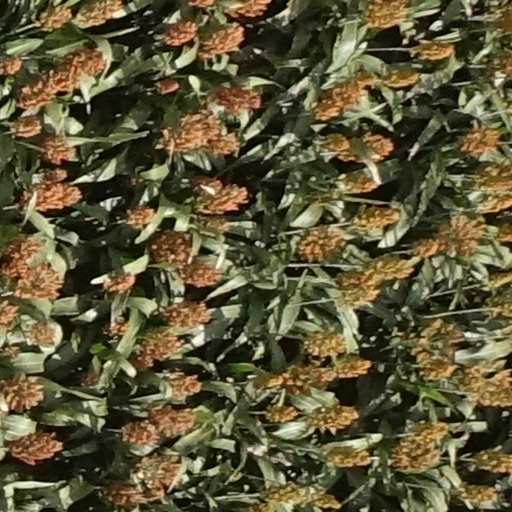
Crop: sorghum